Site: brandenburg
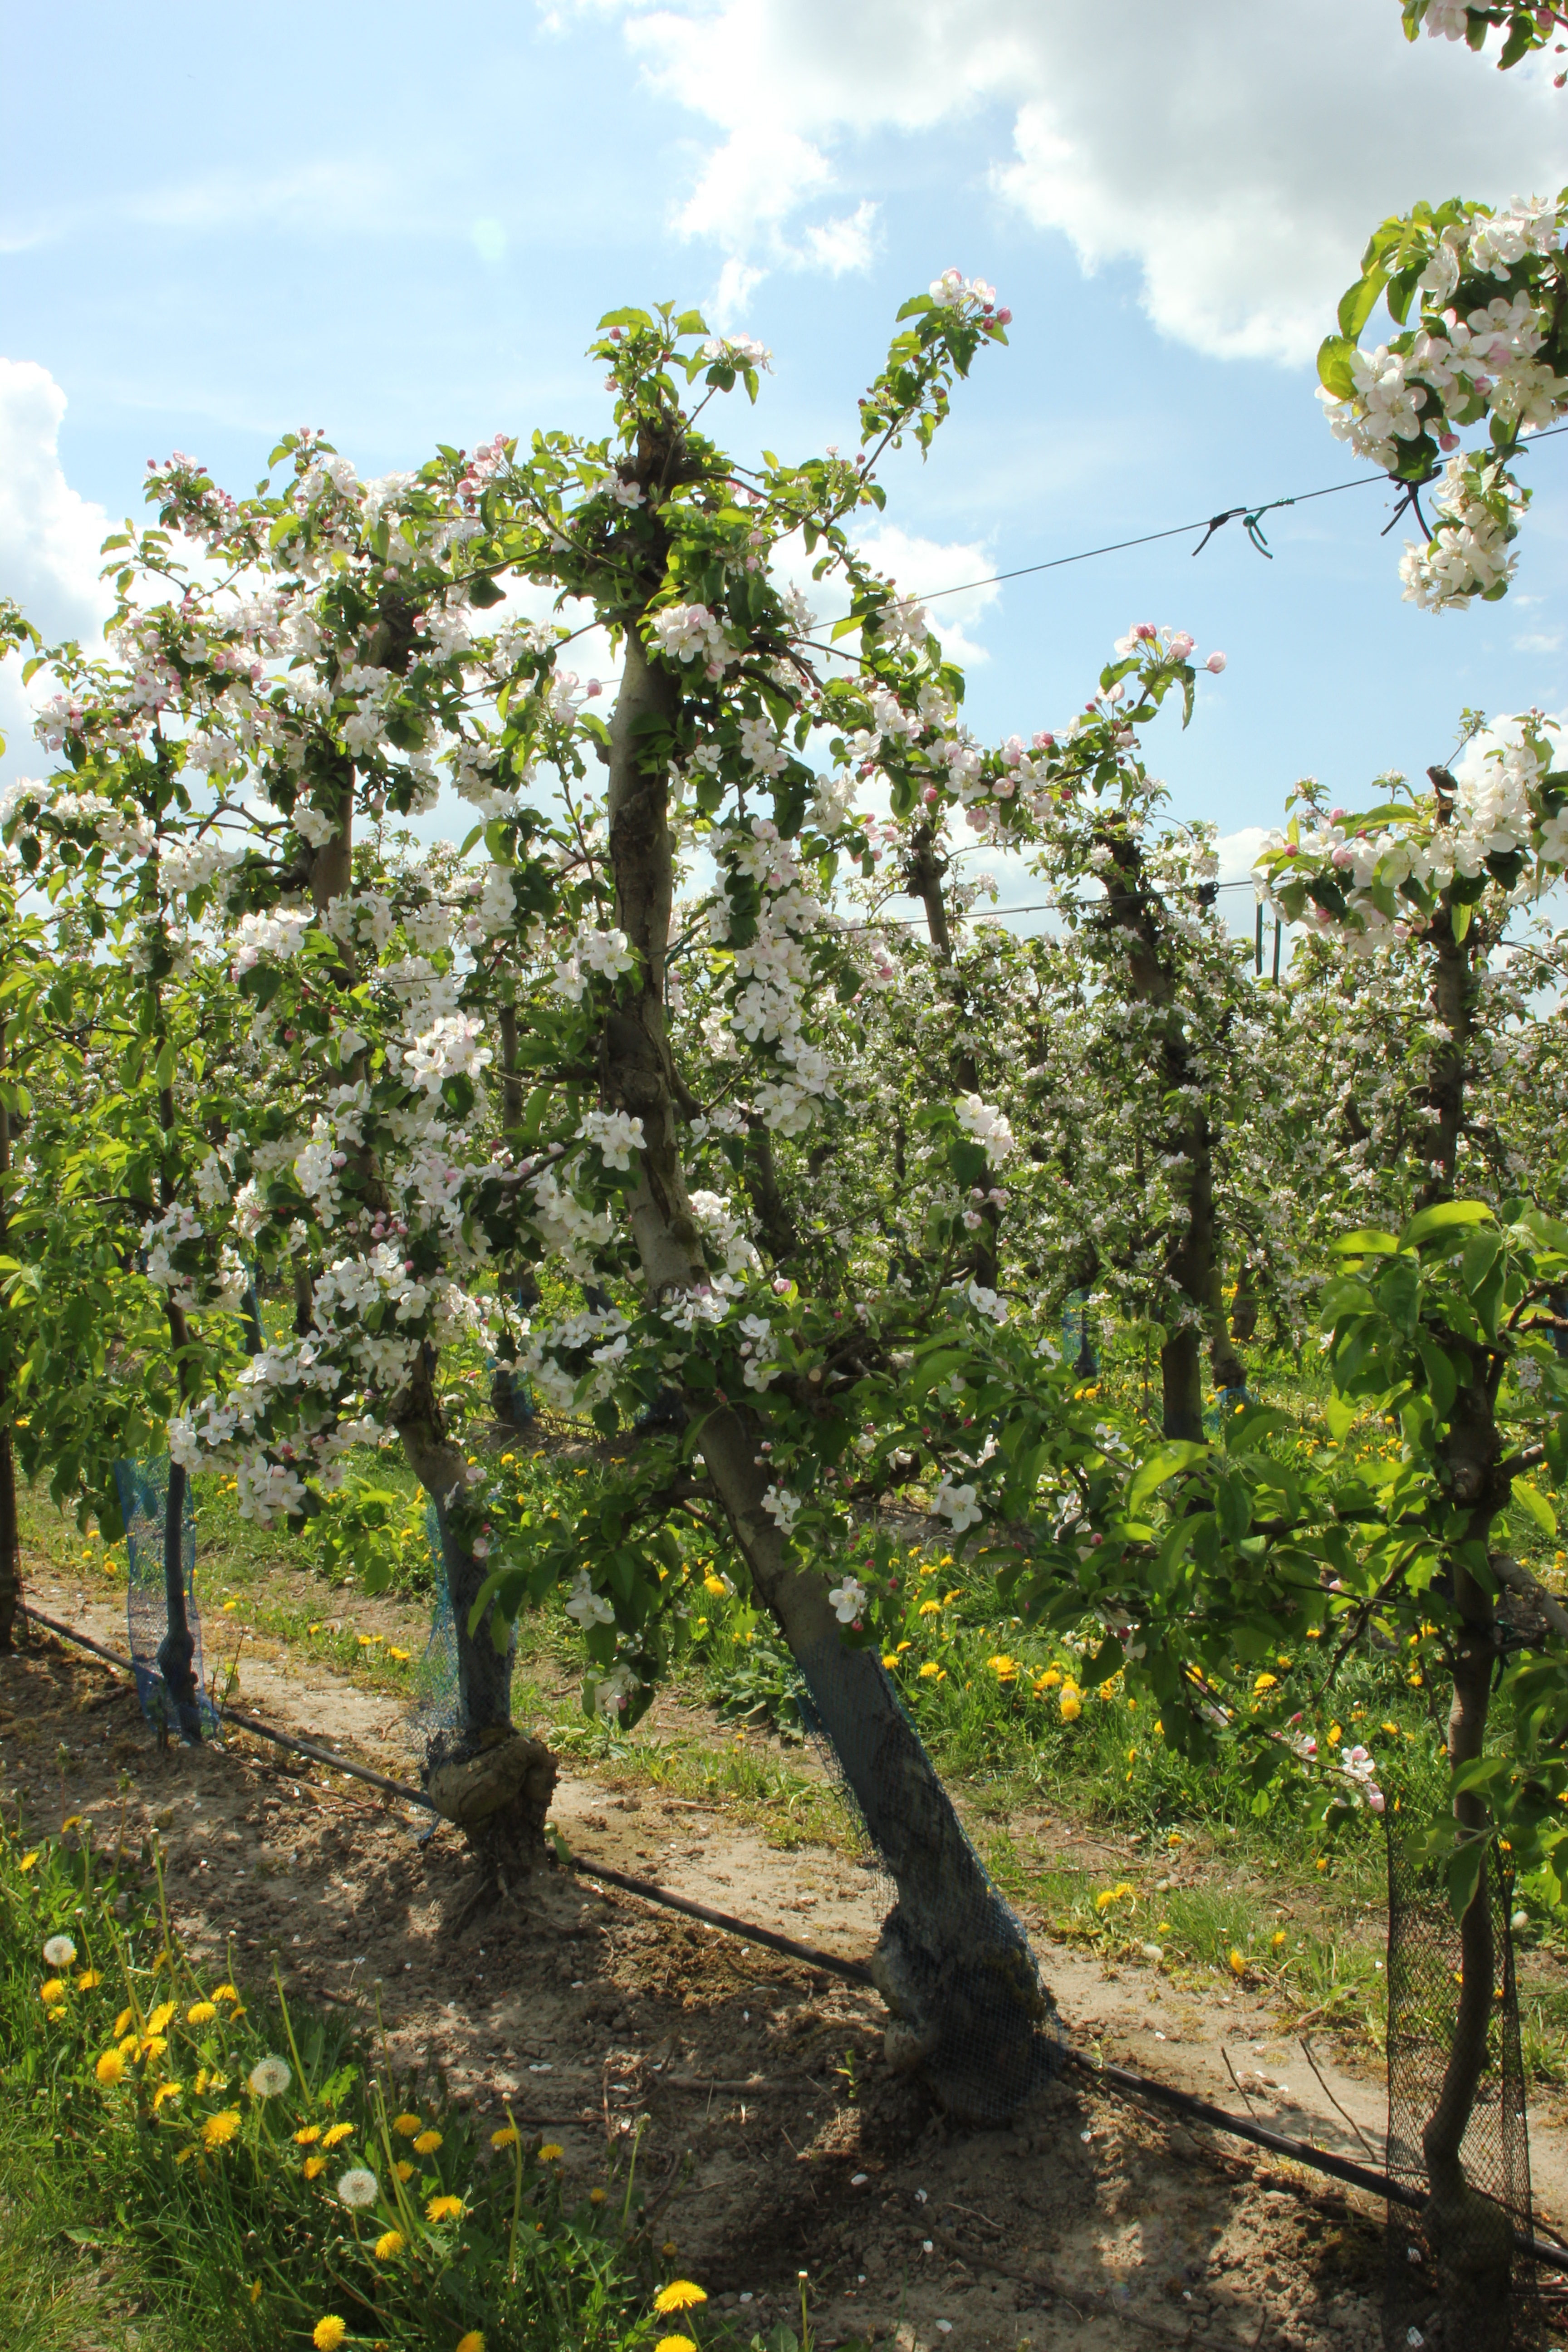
Growth stage (BBCH 65): Flowering